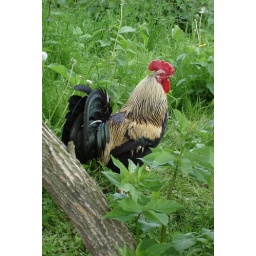
Now that the first bird flu hysteria is over, chicken are allowed to roam free again in Germany